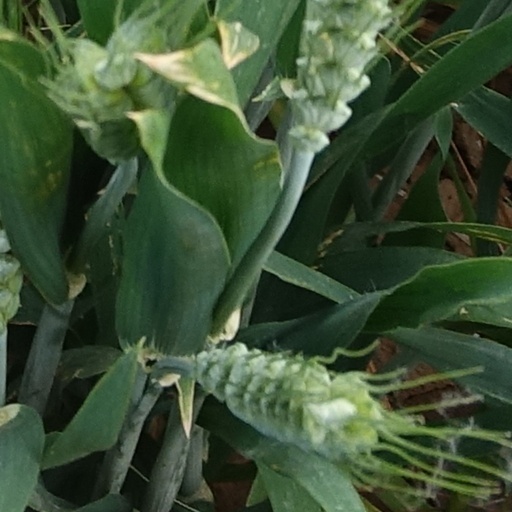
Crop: wheat